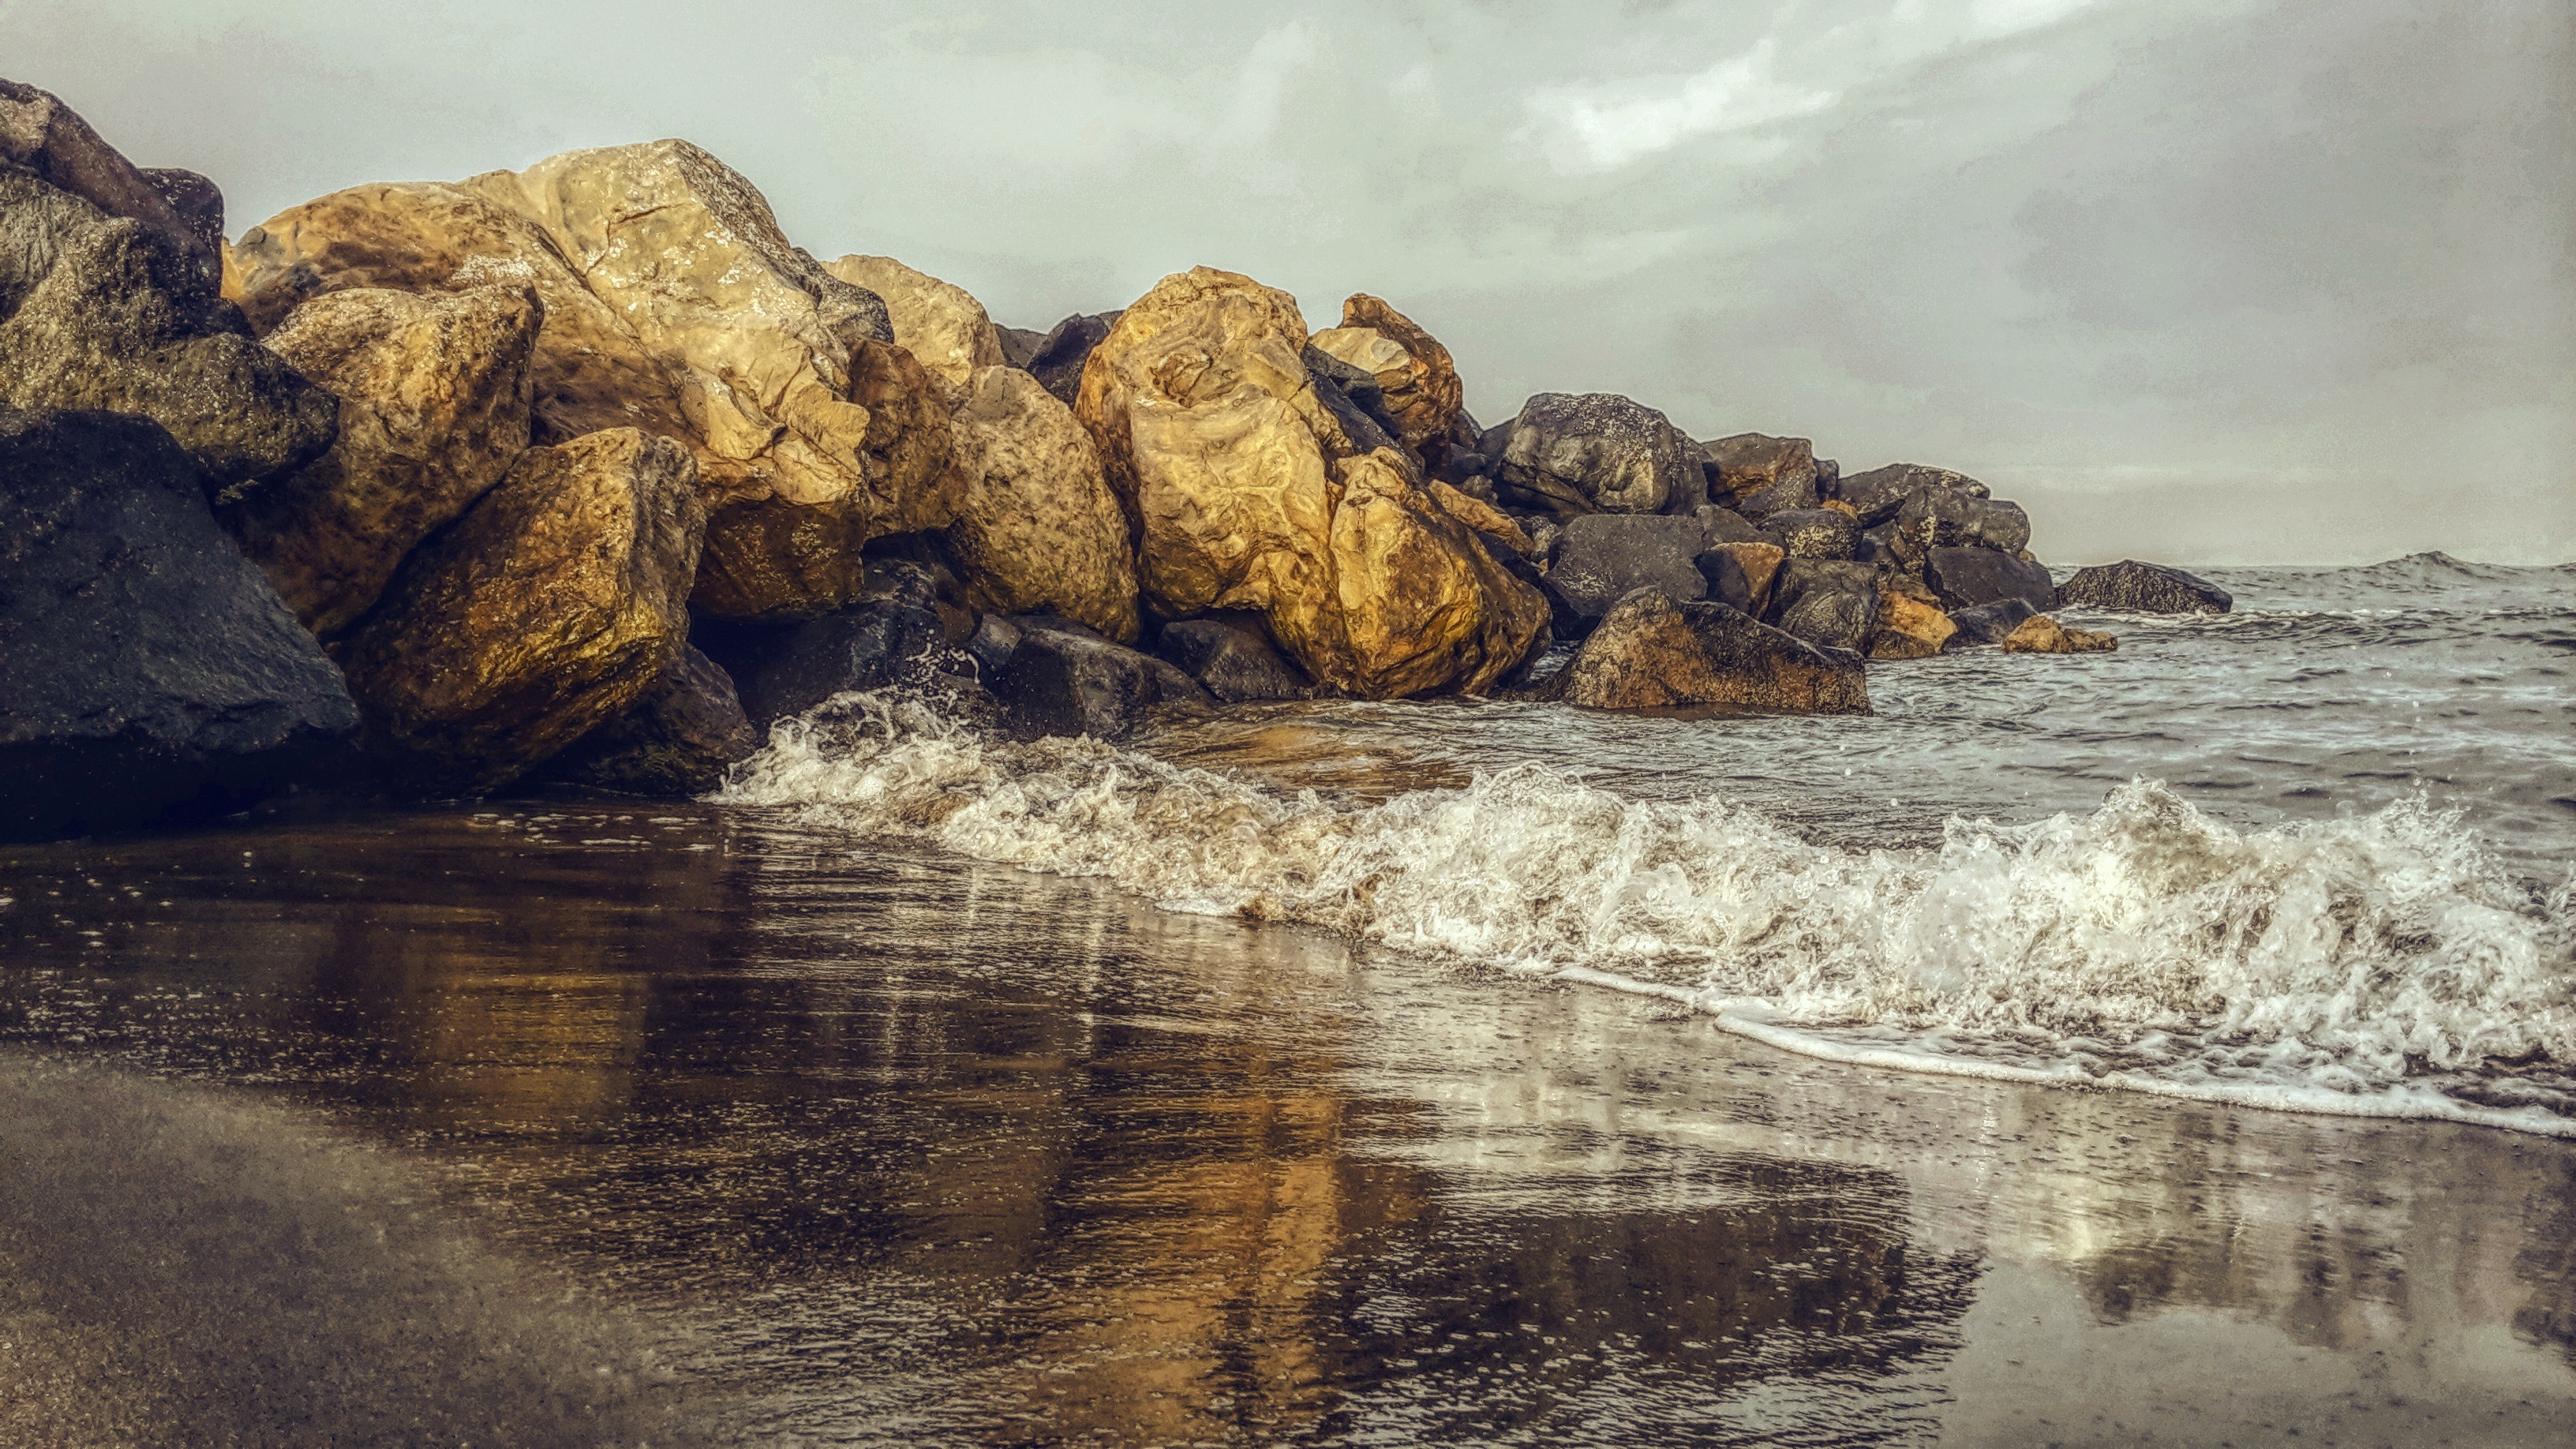
beach, landscape, sea, coast, water, rock, wilderness, sky, sunset, rain, shore, wave, river, cliff, reflection, terrain, material, rocks, stones, waves, geology, east